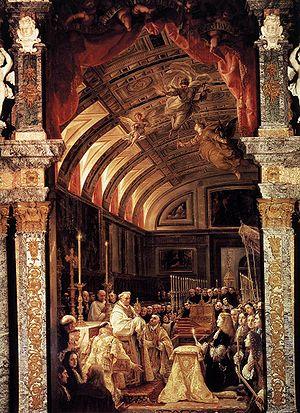
Francisco de los Santos, est un religieux, musicien, écrivain et historien espagnol, membre de l'Ordre de Saint-Jérôme.
Un peintre de cour est un artiste qui peint pour les membres des familles royales ou des familles de la noblesse, parfois avec un salaire fixe et à une condition d'exclusivité où l'artiste ne doit pas entreprendre d'autres activités. Surtout à la fin du Moyen Âge, ils sont souvent titulaires de la charge de gentilhomme de la Chambre. Outre leur rémunération, ils reçoivent habituellement un titre officiel et souvent une pension à vie, même si les arrangements sont très variables. Pour l'artiste, une nomination à la cour a l'avantage de le libérer des restrictions des guildes de peintre locales, bien qu'au Moyen Âge et à la Renaissance, ils soient aussi souvent amenés à faire des travaux décoratifs dans les palais et à créer des œuvres temporaires pour des divertissements et des expositions de cour. Certains artistes, comme Jan van Eyck ou Diego Velázquez, sont utilisés dans d'autres capacités à la cour en tant que diplomates, fonctionnaires ou administrateurs